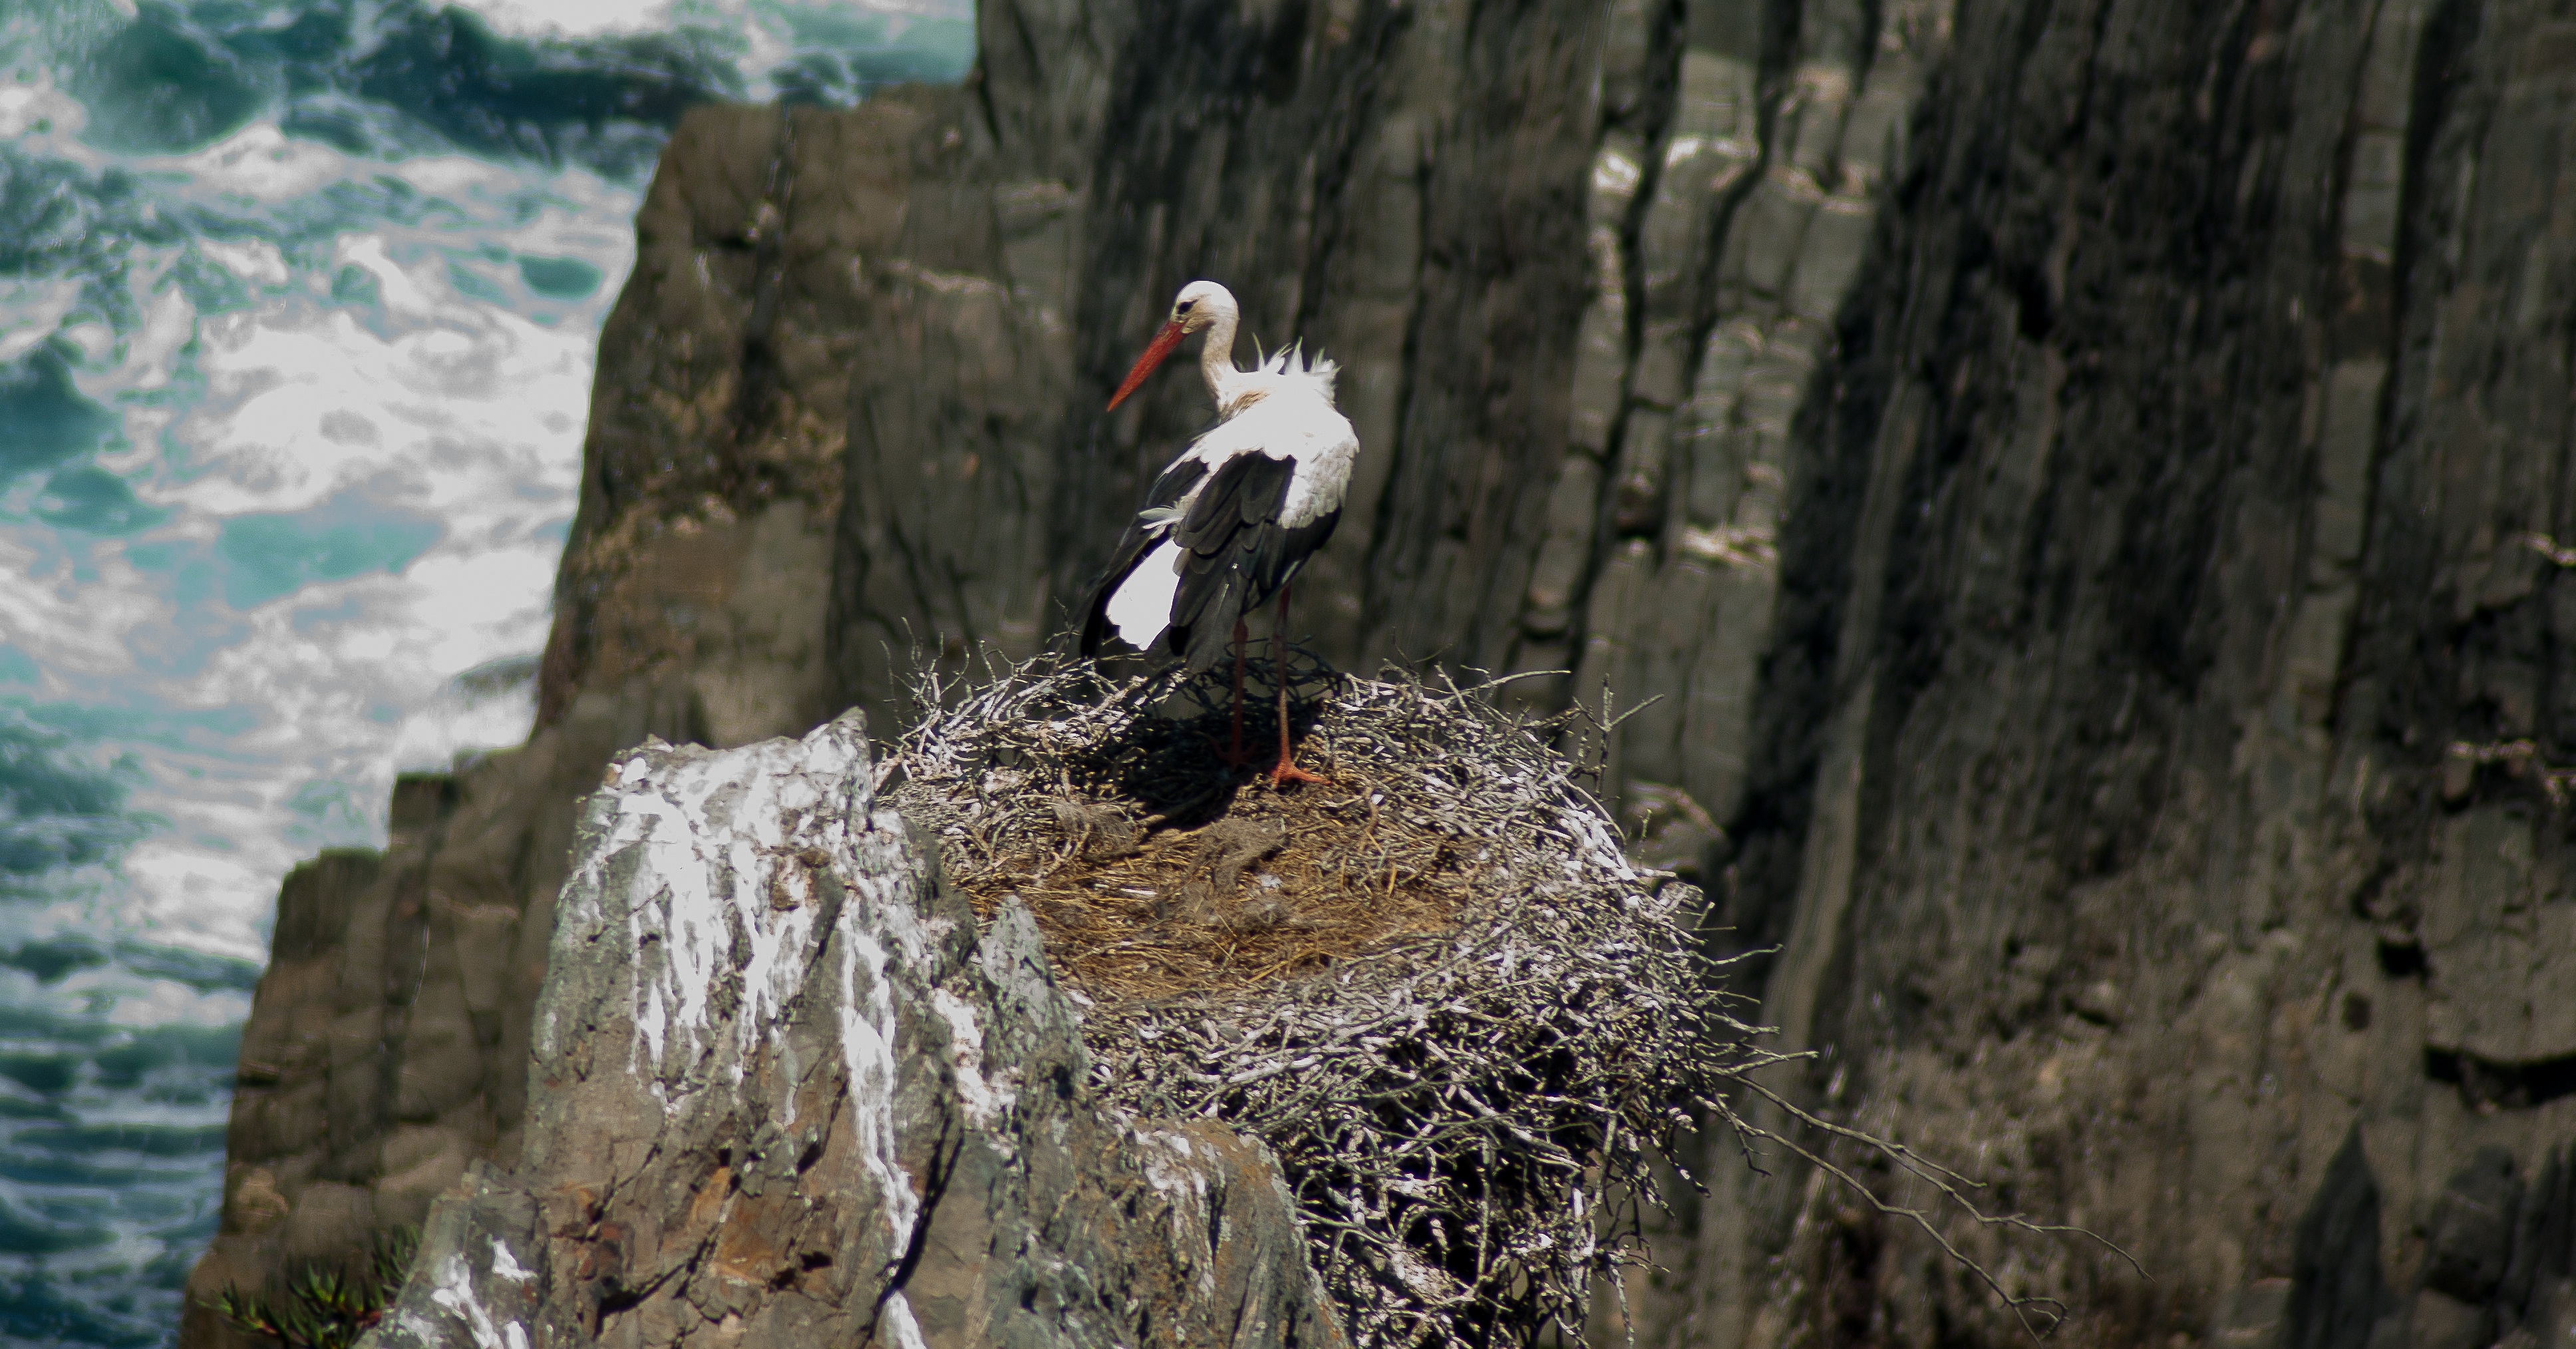
nature, bird, adventure, cliff, wildlife, fauna, stork, portugal, nest